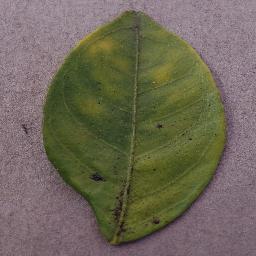
Label: Orange___Haunglongbing_(Citrus_greening)